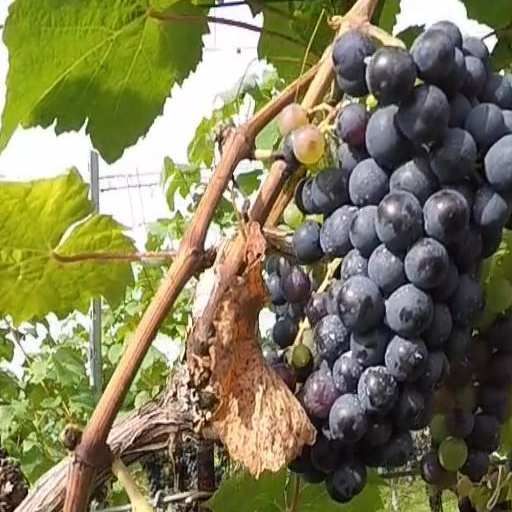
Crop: grape